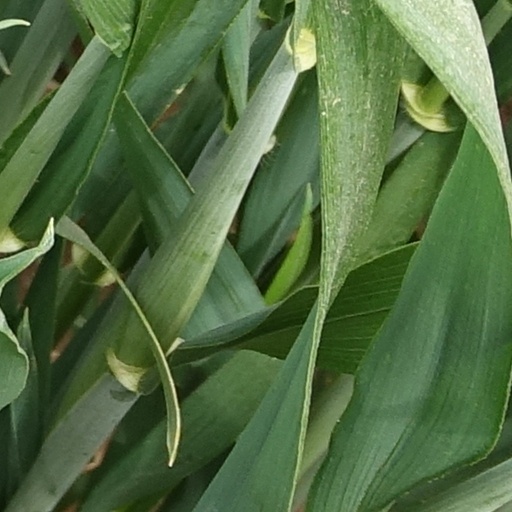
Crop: wheat